Dawson Bank Museum

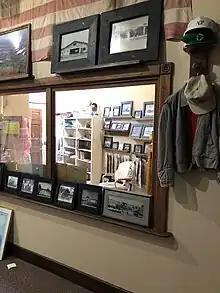
Exhibit of local photos and artifacts

Dennis &Ruby Anderson donated $100,000 & 1000's hours of labor in memory of Steve for the renovation